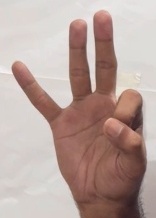
ASL sign: 9